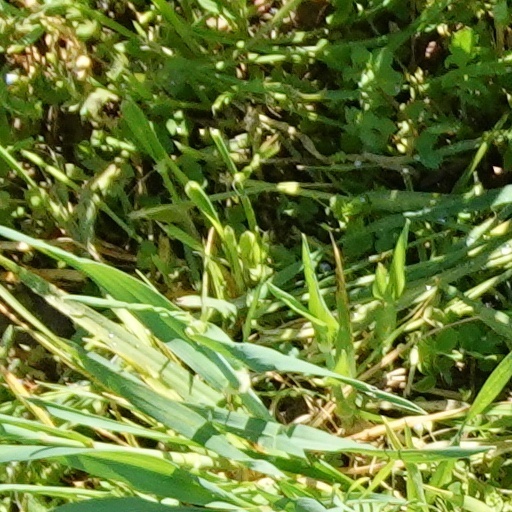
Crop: wheat